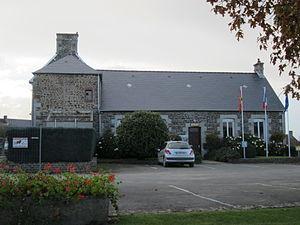
Mairie de fr:Saint-Aubin-de-Terregatte
Saint-Aubin-de-Terregatte est une commune française, située dans la région de la Normandie et le département de la Manche, peuplée de 683 habitants.